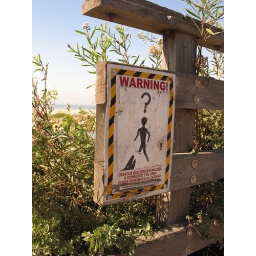
I love this! Altered sign on Ventura bike path at beach near pier